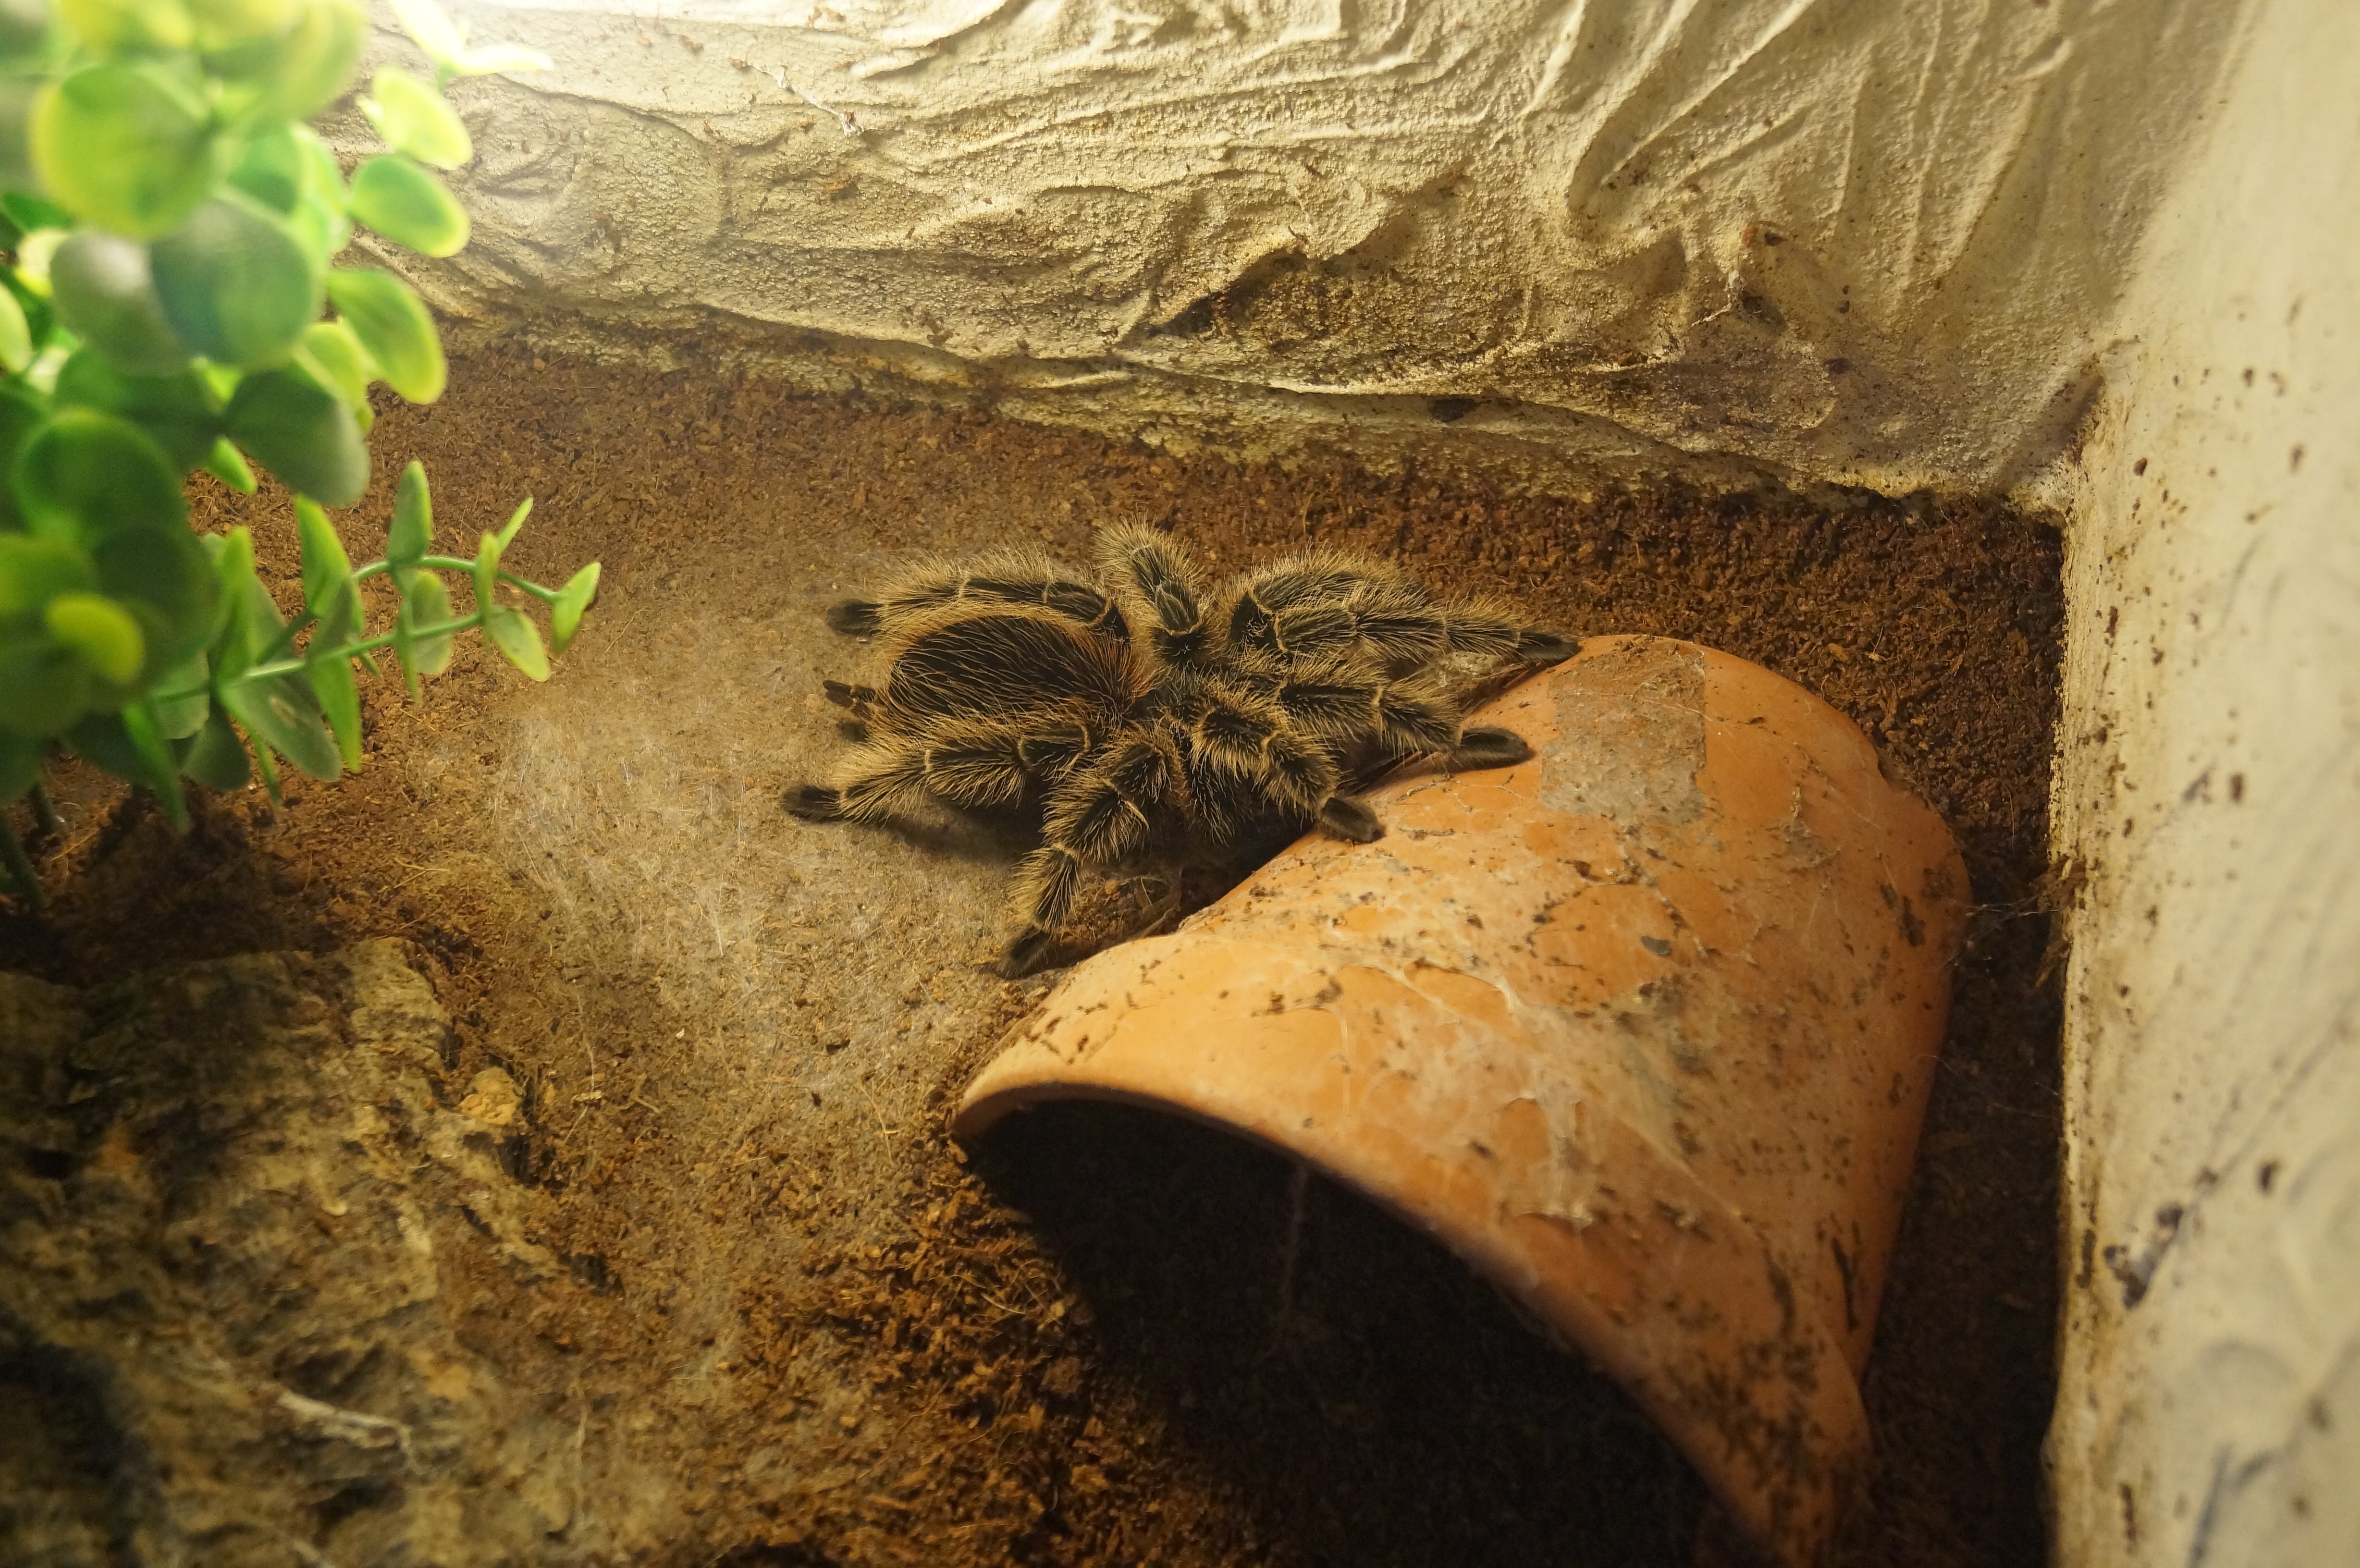
wildlife, macro, soil, reptile, fauna, spider, fear, creepy, tarantula, macro photography, arachnophobia